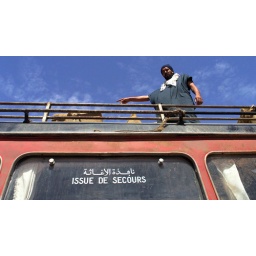
the red bus in Morocco 4